Alexander H. Mitchell

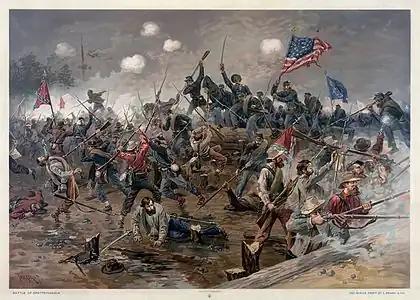
Battle of Spotsylvania Court House, Virginia, May 12, 1864 (Thure de Thulstrup).

After fighting with his regiment in final days of the Battle of Fredericksburg in December 1862, Mitchell was commissioned as a second lieutenant on January 15, 1863. Now part of the 3rd Corps of the Army of the Potomac, he and his men were next engaged in the Chancellorsville Campaign from April 30 to May 6. After the Battle of Chancellorsville, Mitchell was advanced in rank again (on May 9, 1863; alternate date May 4) with a commission to first lieutenant. On May 27, Brigadier-General Daniel Sickles presented him with the Kearny Badge (the Kearny Cross), “a red diamond that was the very symbol of courage in the Army of the Potomac,” according to historian Charles LaRocca.